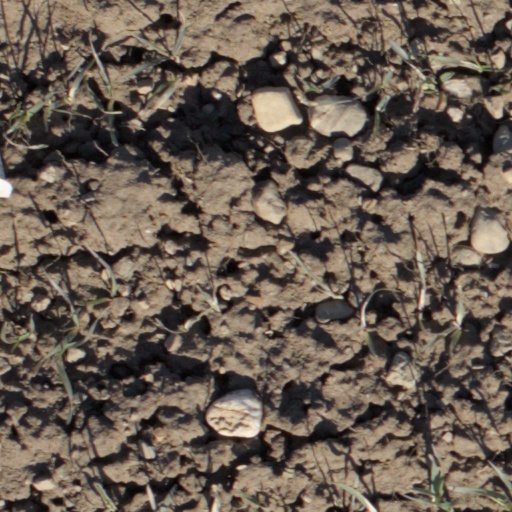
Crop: wheat